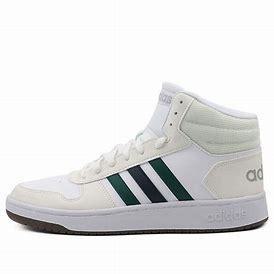
Brand: adidas
Model: NEO Hoops 2 Mid Skate